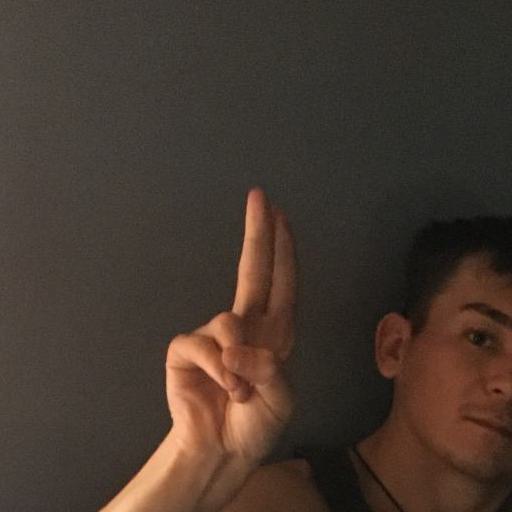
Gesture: two_up